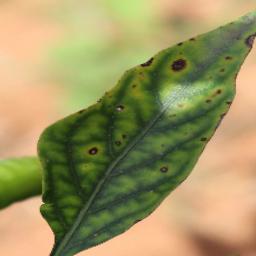
Label: cercospora